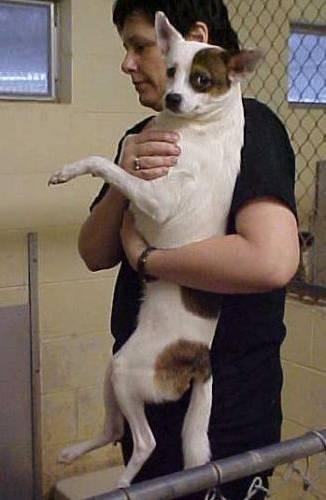
dog